Ferrari 250

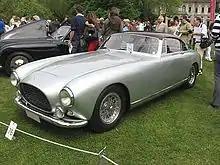
Ferrari 250 Europa Pinin Farina Coupé

The 250 P was a prototype racer produced in 1963, winning that year's 12 Hours of Sebring, 1000 km Nürburgring and the 24 Hours of Le Mans.